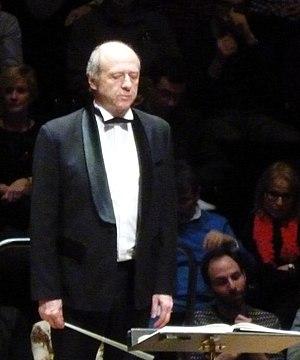
Iván Fischer lors du concert du 10 mars 2017 à la Philharmonie de Paris avec le Budapest Festival Orchestra.
Iván Fischer est un chef d'orchestre hongrois, né le 20 janvier 1951 à Budapest.